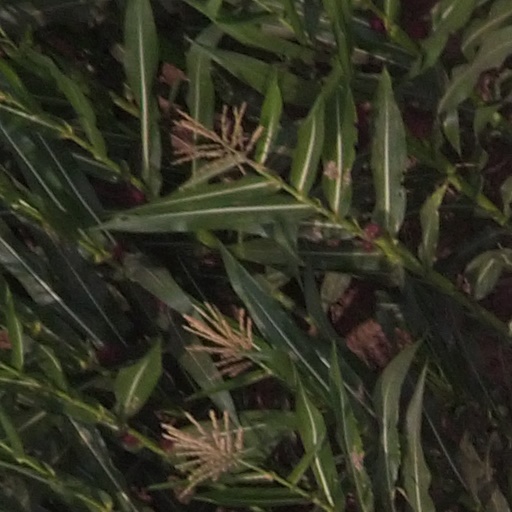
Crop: maize; corn